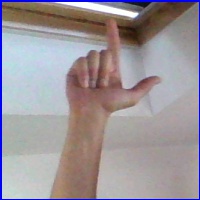
Letra: L